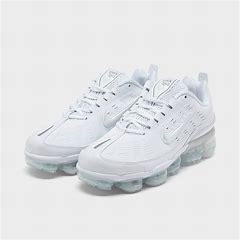
Brand: Nike
Model: Air Vapormax 360